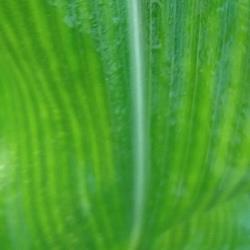
Crop: Maize
Condition: stripe-d